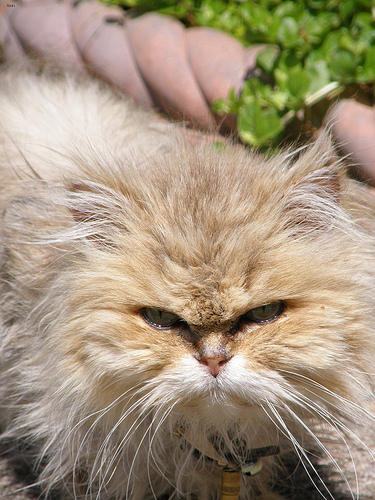
Animal: cat
Breed: persian